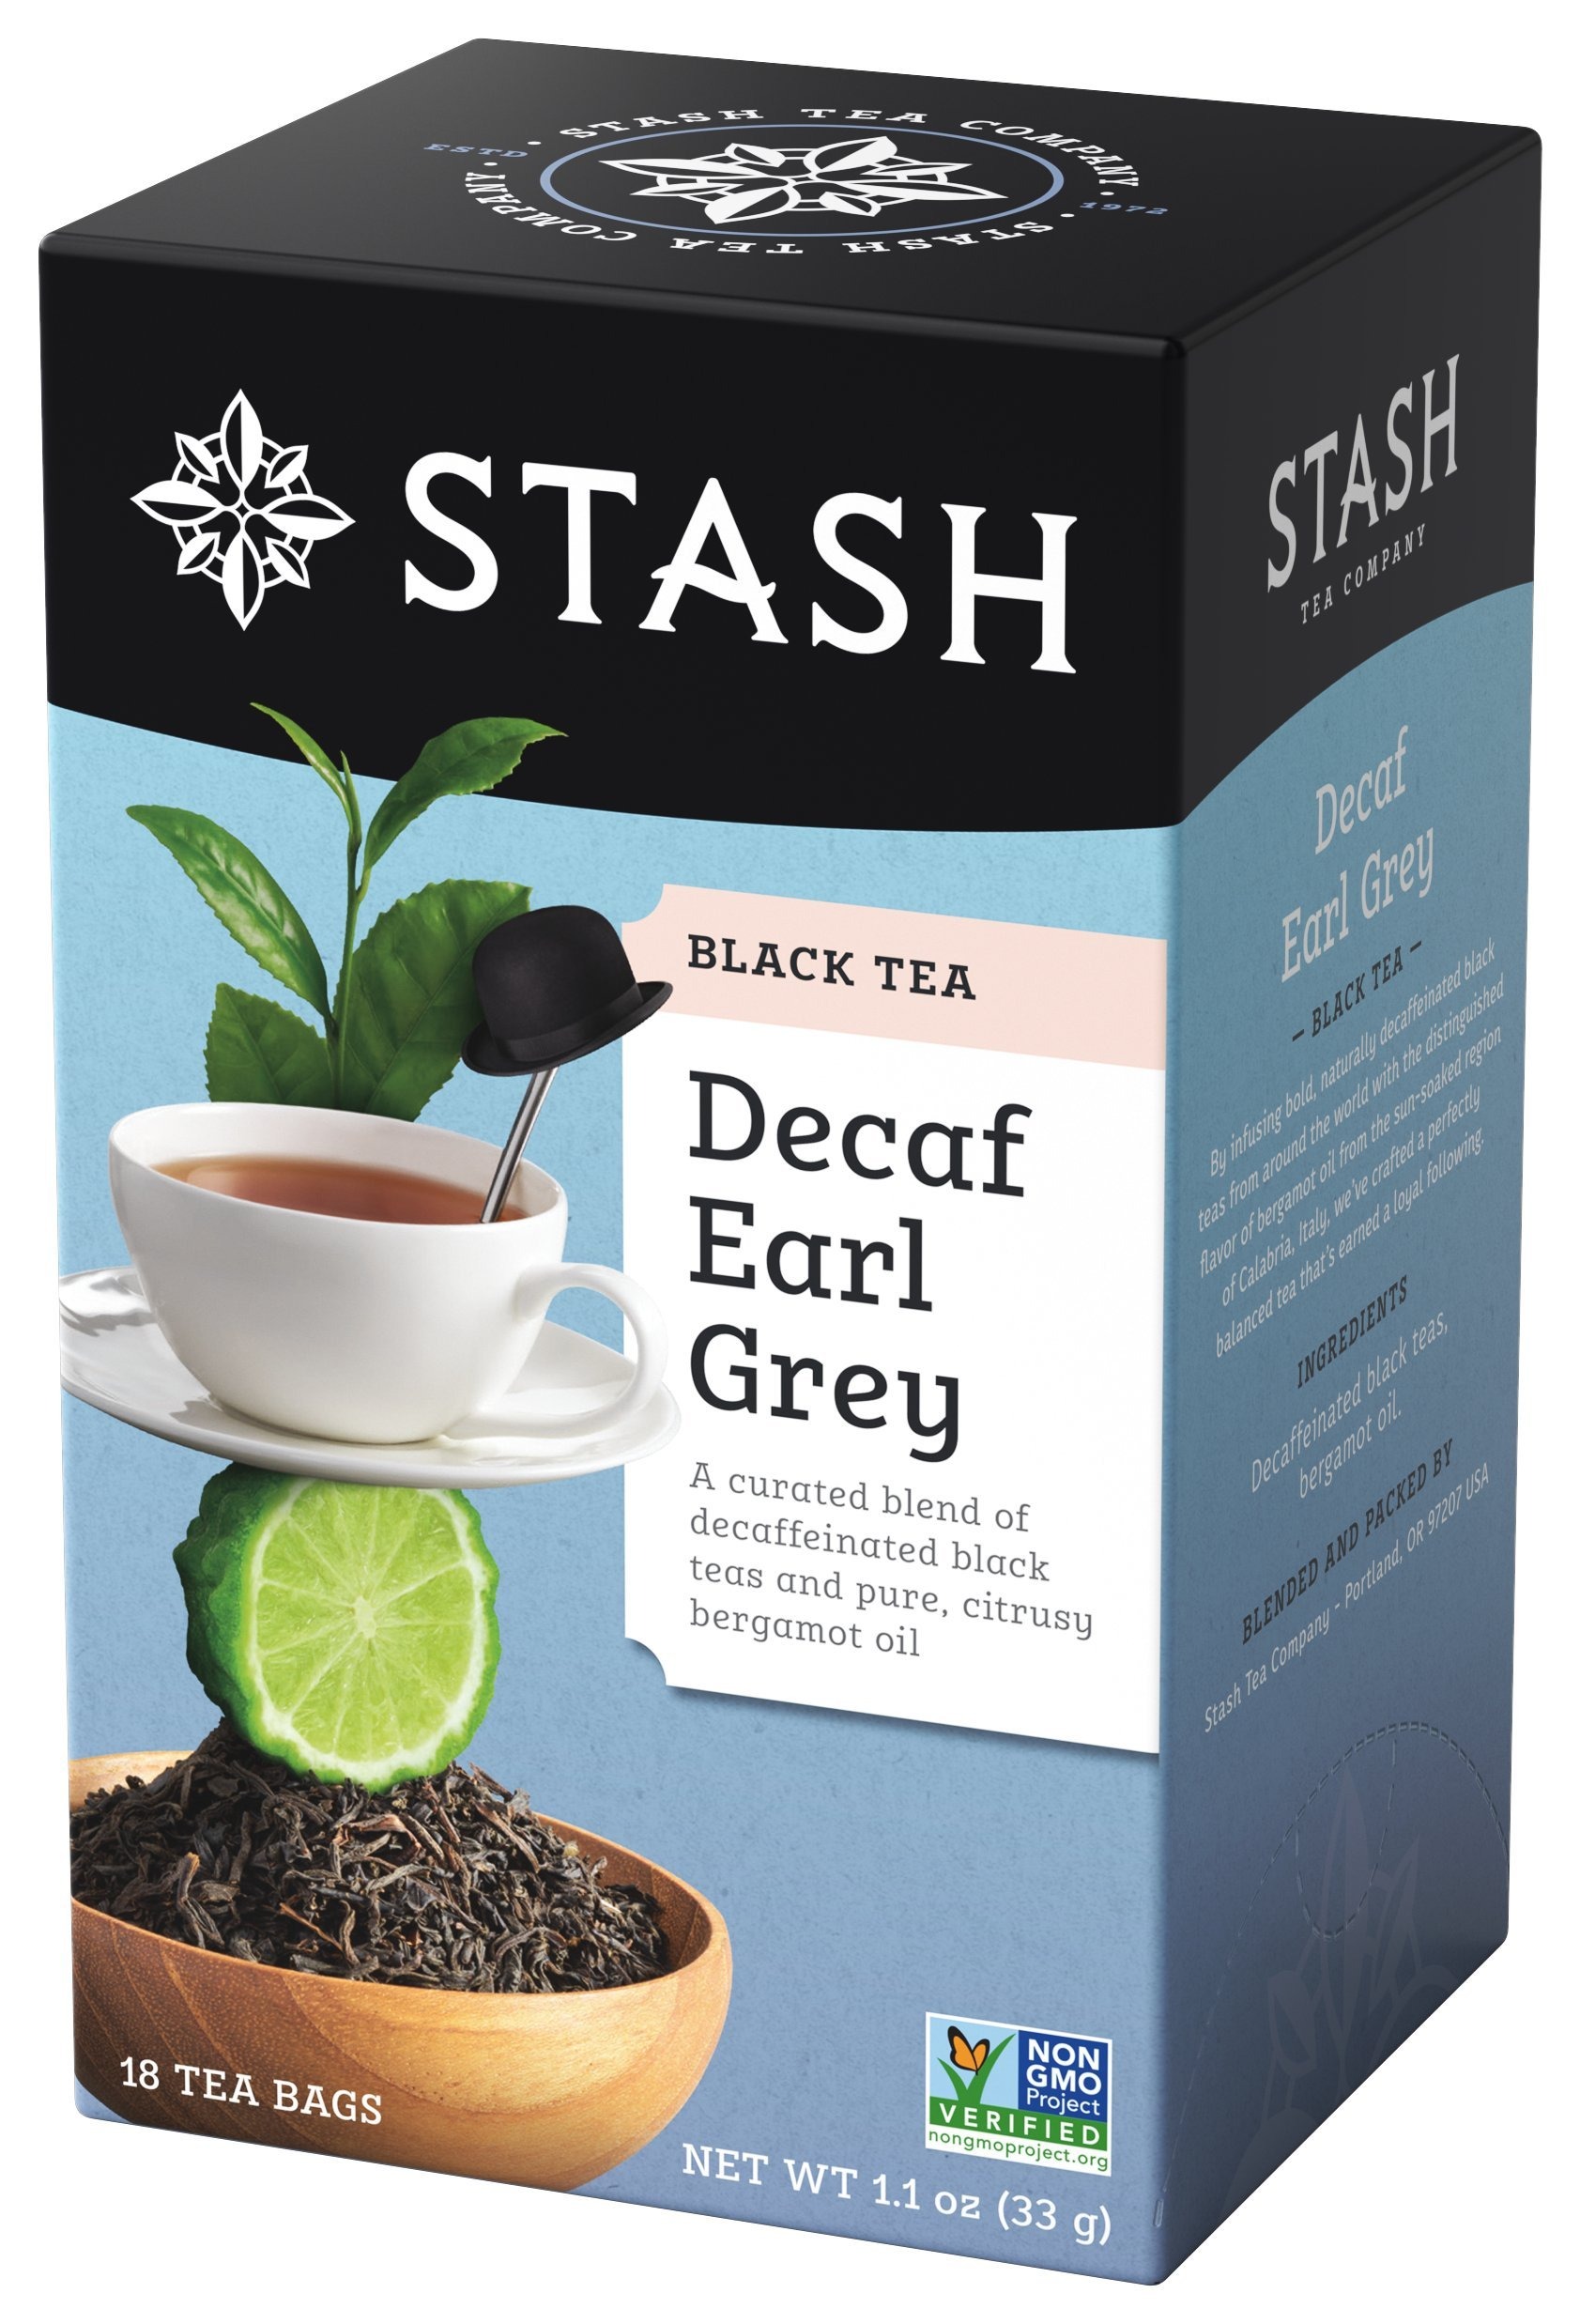
Item Name: Decaf Earl Grey 18ct
Bullet Point 1: A pear-shaped mediterranean citrus fruit about the size of an orange
Bullet Point 2: Decaf earl grey is a versatile tea, at its best in the afternoon or after dinner
Bullet Point 3: Beautiful amber cup with a distinctive flavor and lightly fragrant aroma
Value: 18.0
Unit: each

Price: 6.975